Barbados Wildlife Reserve

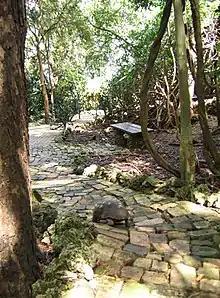
A red-footed tortoise wanders down a path in the wildlife reserve.

The Barbados Wildlife Reserve is located in the parish of Saint Peter, Barbados. It occupies four acres of mahogany forest near the top of Farley Hill, next to Grenade Hall Signal Station and Forest.